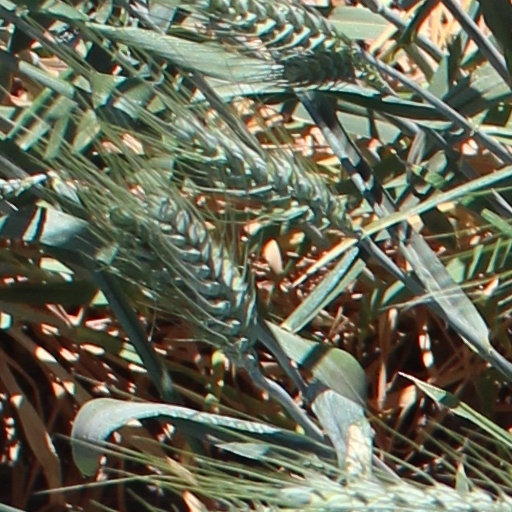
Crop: wheat